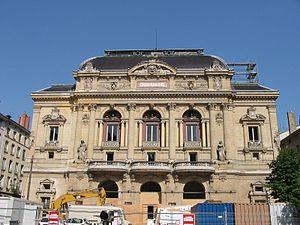
Le théâtre des Célestins (en travaux )
Le théâtre des Célestins est un théâtre lyonnais situé dans le quartier de Bellecour. C'est l'un des seuls théâtres en France, avec la Comédie-Française et le théâtre de l'Odéon, à fêter plus de 200 ans d'art dramatique. Il peut accueillir 1030 spectateurs.